Crystal Simorgh for Audience Choice of Best Film

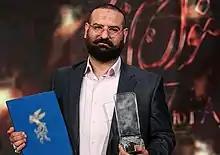
Current recipient:

Crystal Simorgh for Audience Choice of Best Film is an award presented annually by the Fajr International Film Festival held in Iran.